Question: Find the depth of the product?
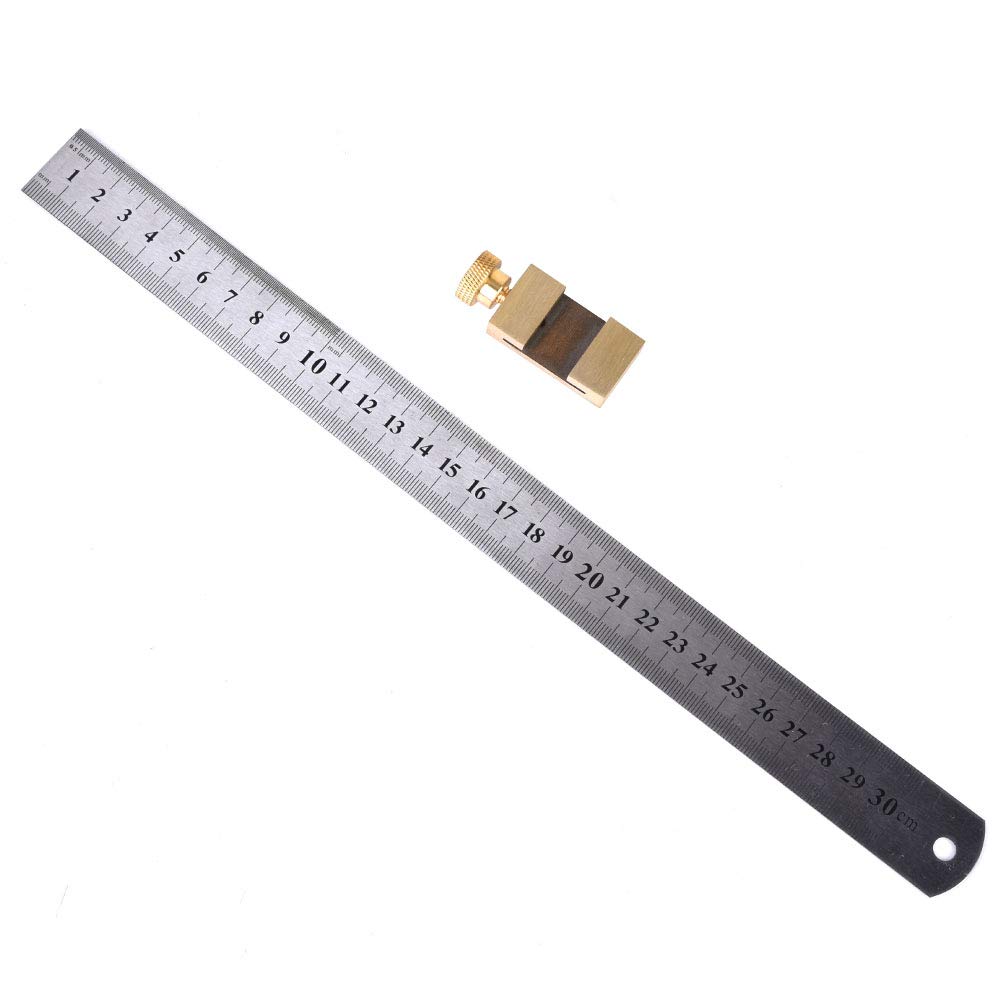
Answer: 30.0 centimetre